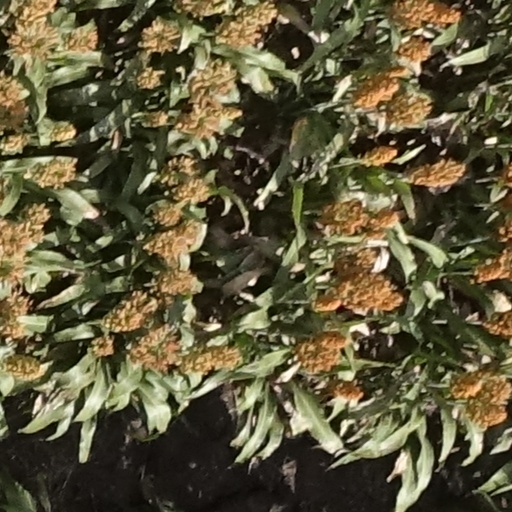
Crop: sorghum